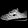
Label: Sneaker